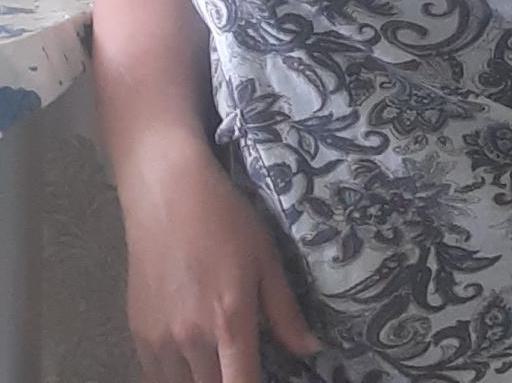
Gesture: no_gesture